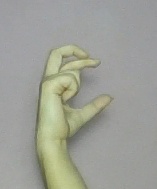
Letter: thal